Carbrook Hall

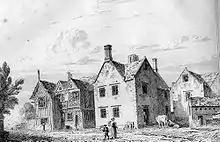
Carbrook Hall

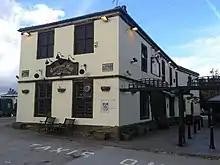
Carbrook Hall in 2013

Carbrook Hall is a historic house in Sheffield, England. Located in the Carbrook district of the city, the original building was owned by the Blunt family from 1176. This was rebuilt in 1462, and was bought by Thomas Bright (Lord of the manor of Ecclesall) in the late 16th century. His descendant, John Bright, was an active Parliamentarian during the English Civil War, and the building was used as a Roundhead meeting place during the siege of Sheffield Castle. The Bright family continued to play a prominent role in Sheffield, however, by the end of the eighteenth century the gentry line had died out. Writing in 1819 Joseph Hunter, a minister and antiquarian from Sheffield wrote "the hall at Carbrook...has been deserted by its owners for more than a century but still retains traces of its former consequence".